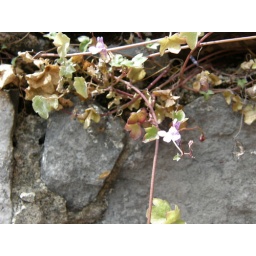
Tiny vine with tiny flowers growing in a rock wall at my bus stop